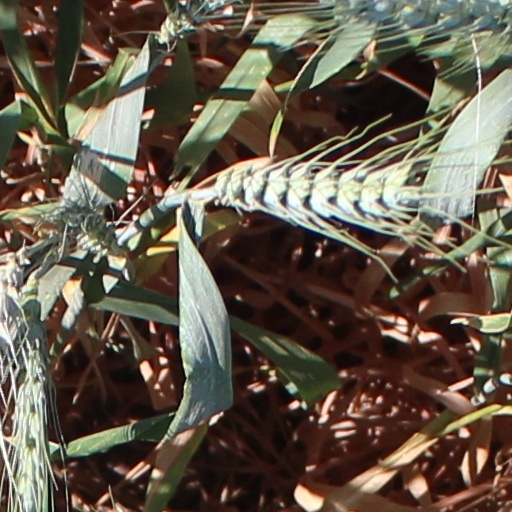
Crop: wheat